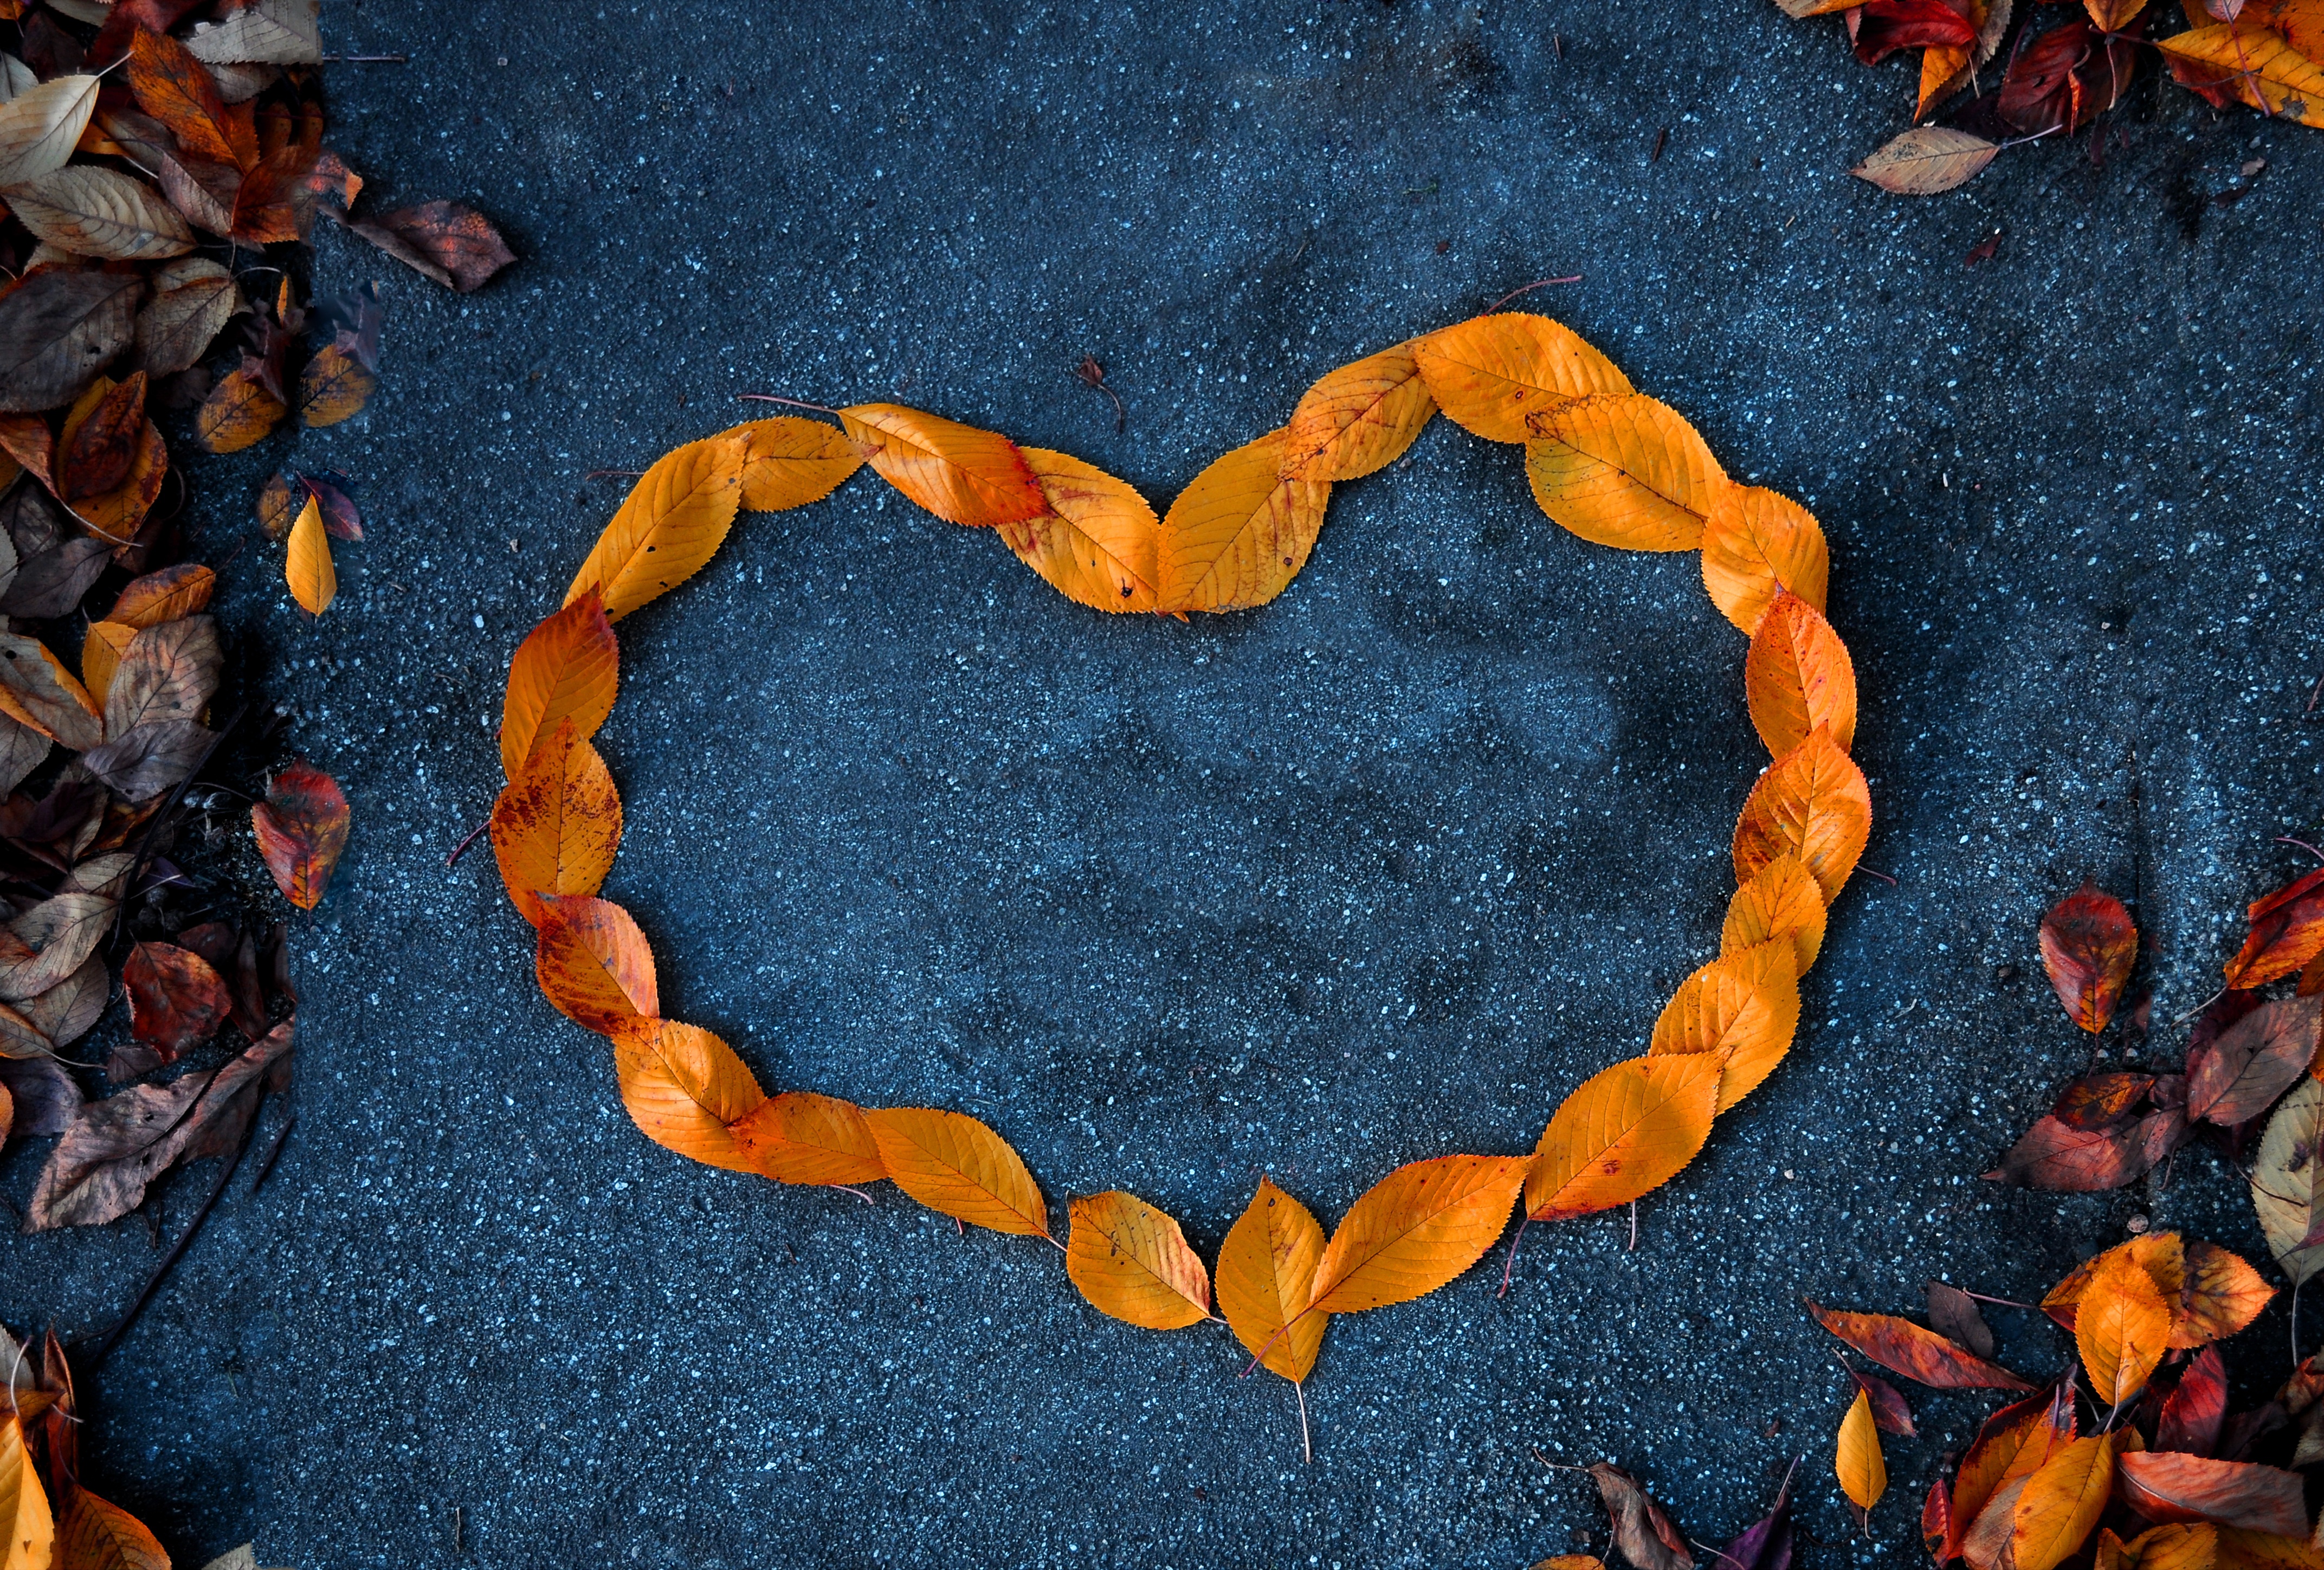
flower, foliage, heart, orange, autumn, contrast, necklace, jewellery, art, carving, fashion accessory